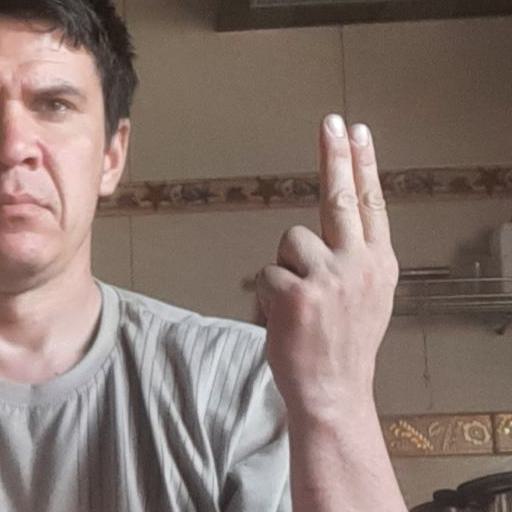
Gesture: two_up_inverted